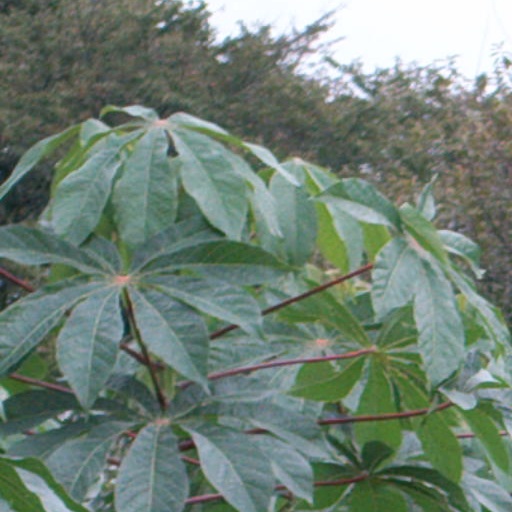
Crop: cassava